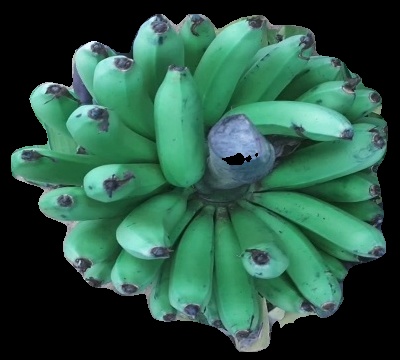
Variety: pachbale
Grade: grade2